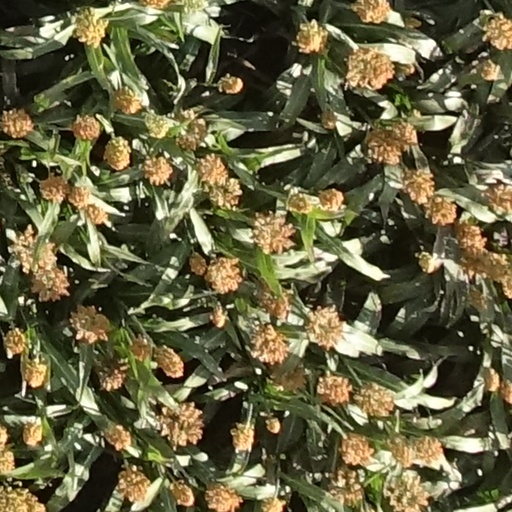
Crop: sorghum